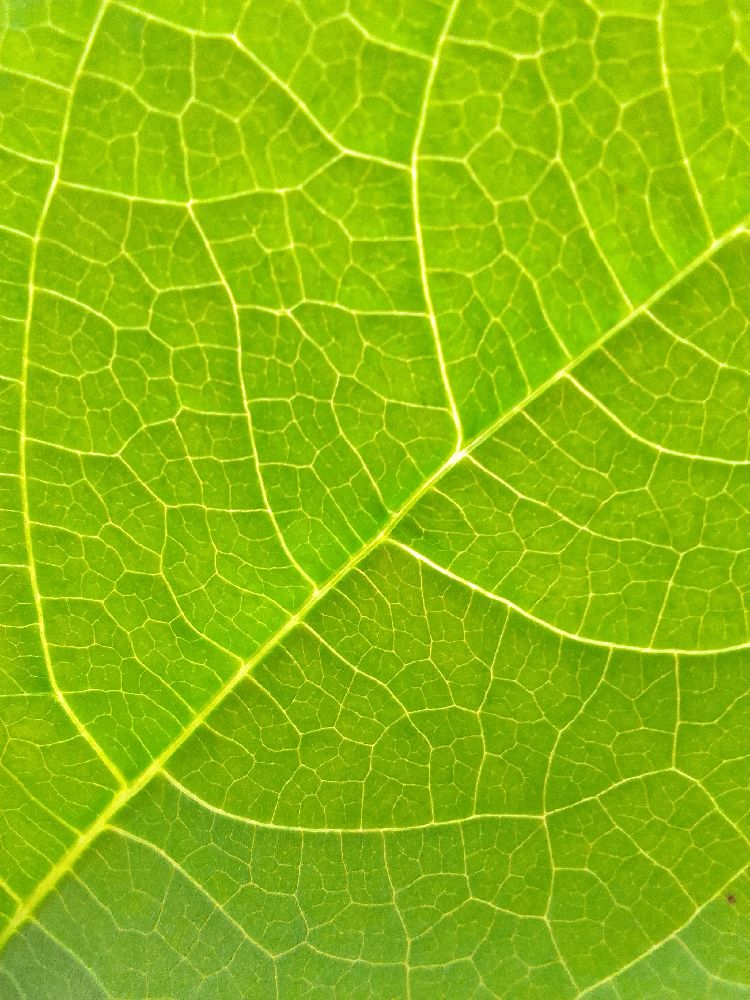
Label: healthy